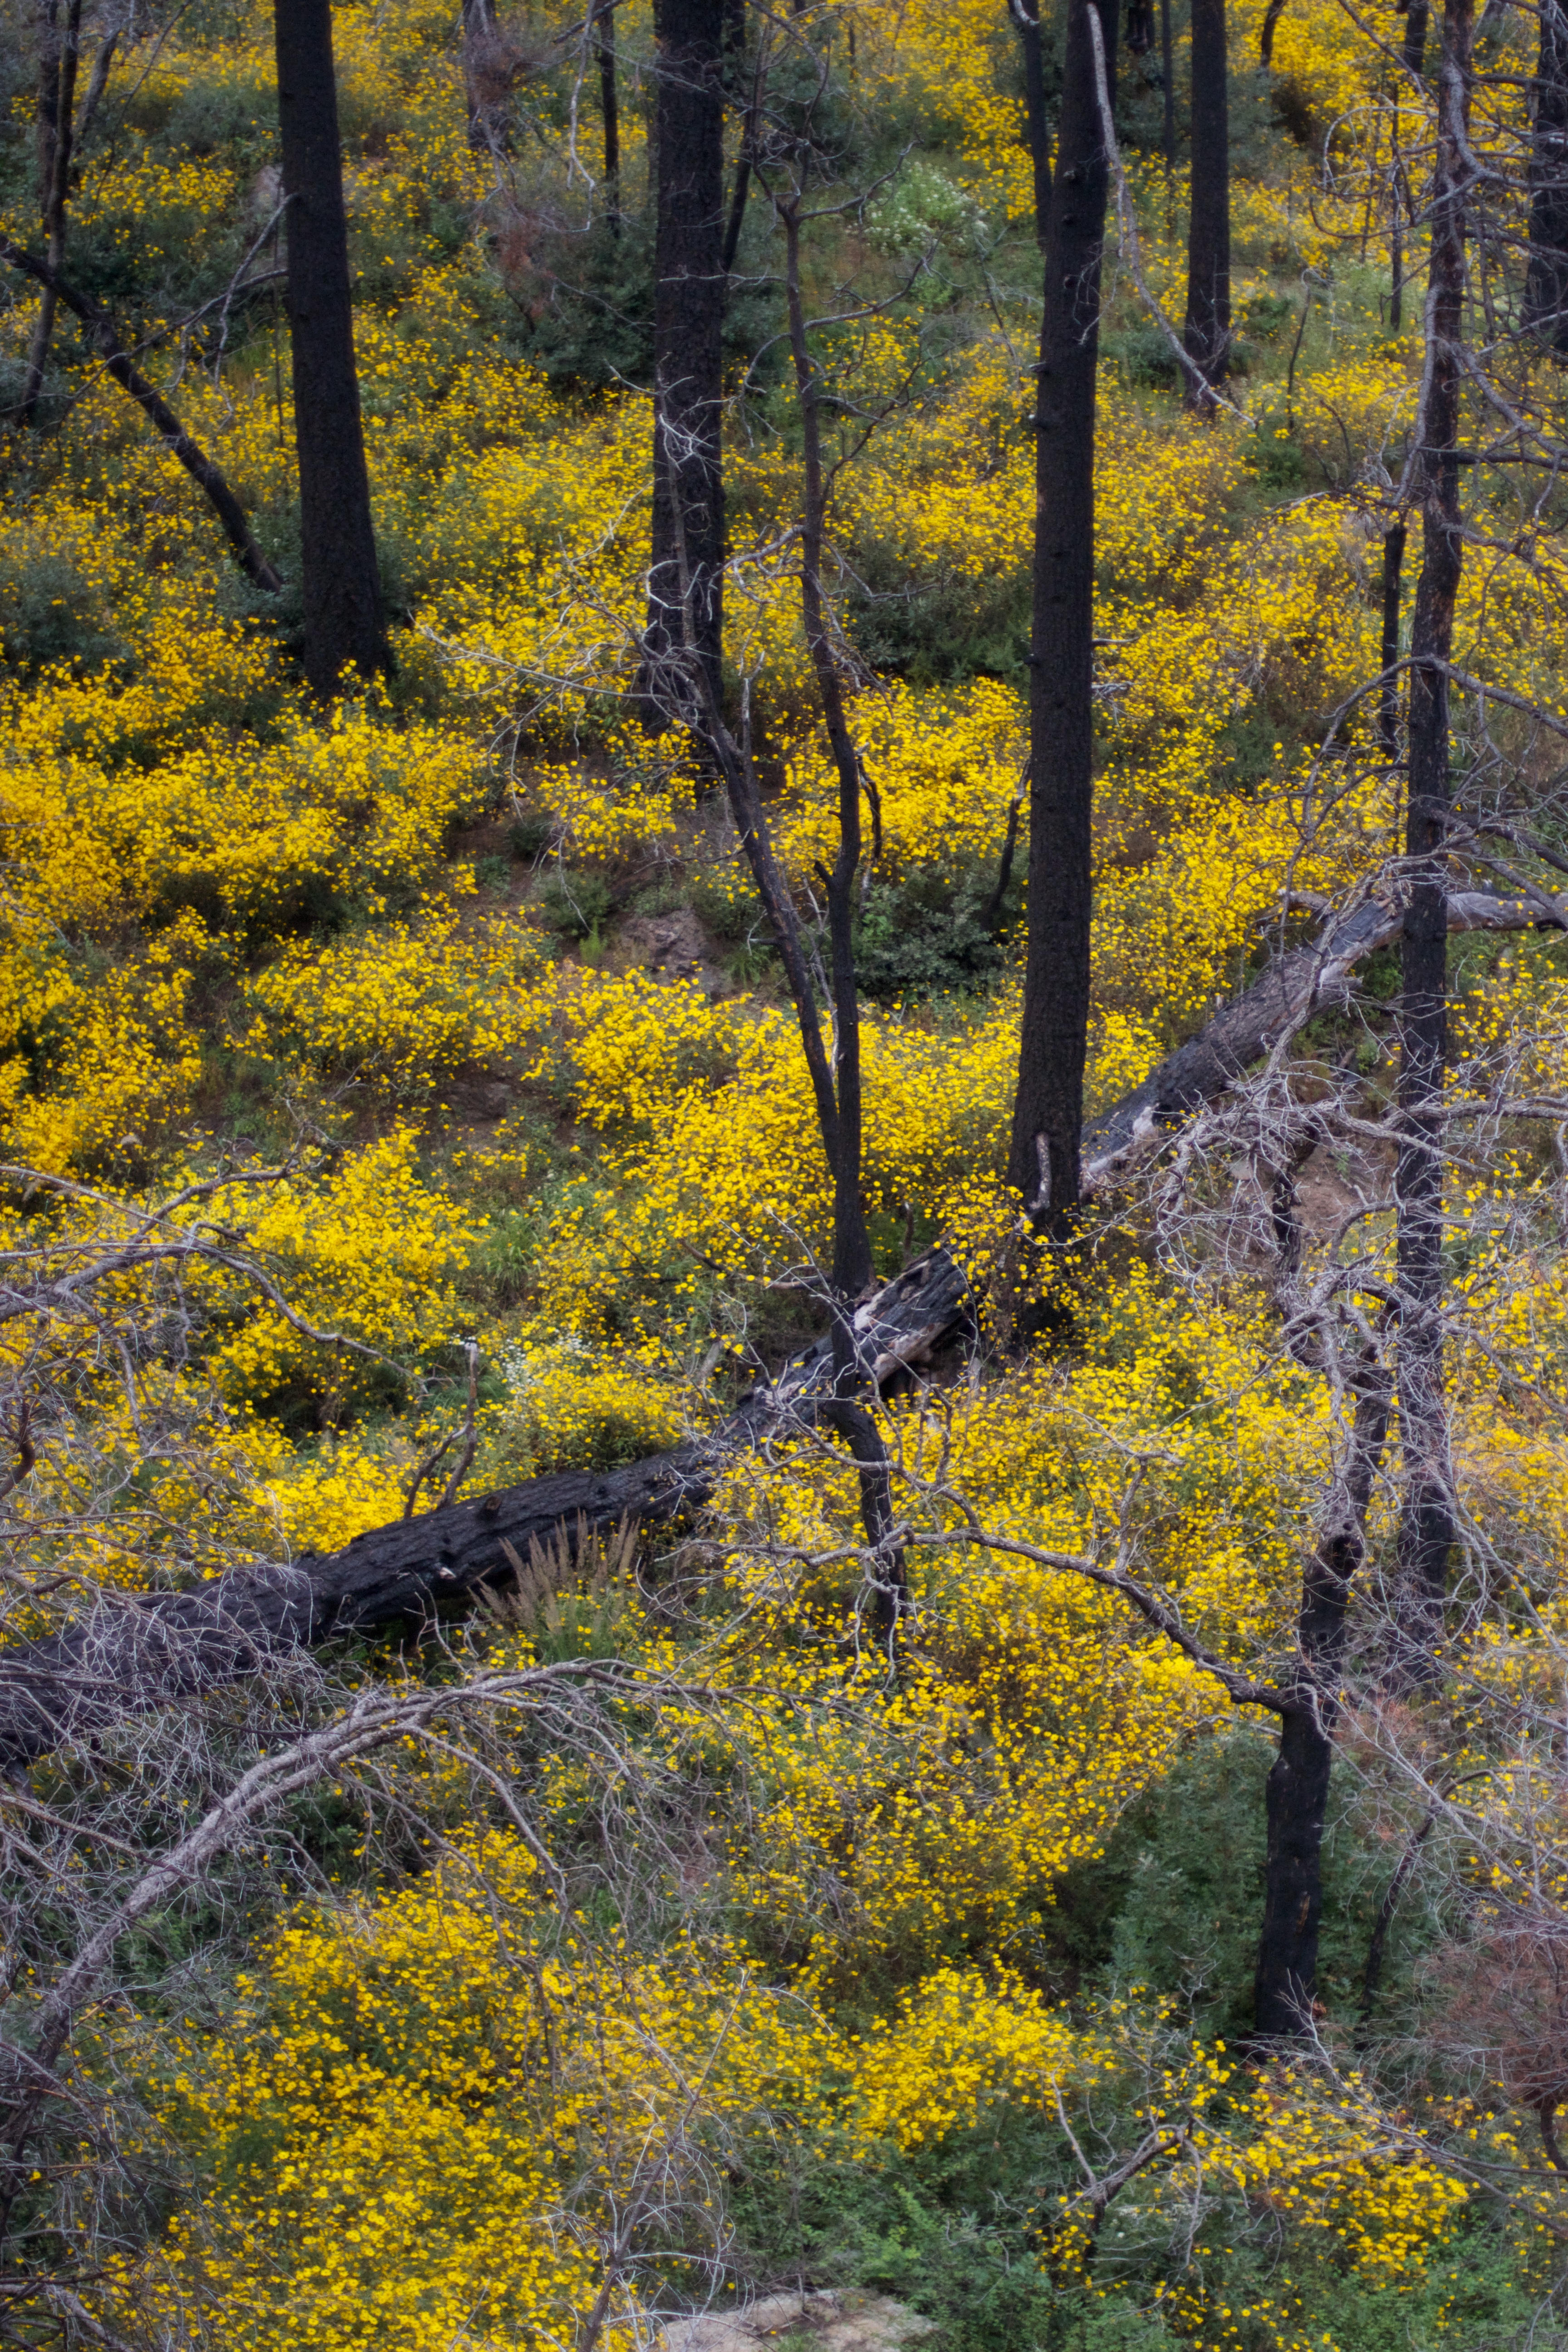
landscape, tree, nature, forest, wilderness, branch, plant, sunlight, leaf, flower, stream, reflection, autumn, season, wildflower, deciduous, woodland, habitat, ecosystem, biome, natural environment, woody plant, temperate broadleaf and mixed forest, land plant